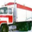
Label: truck